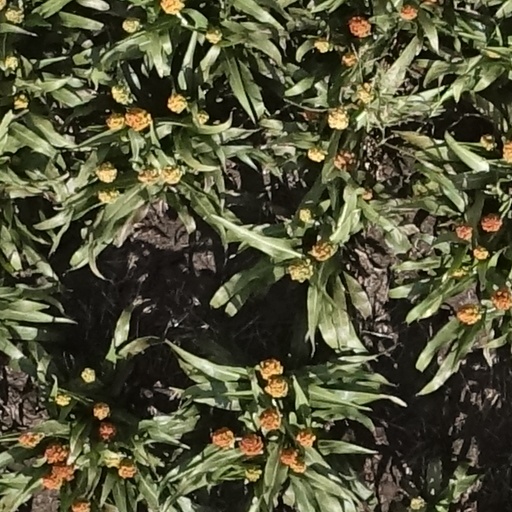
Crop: sorghum